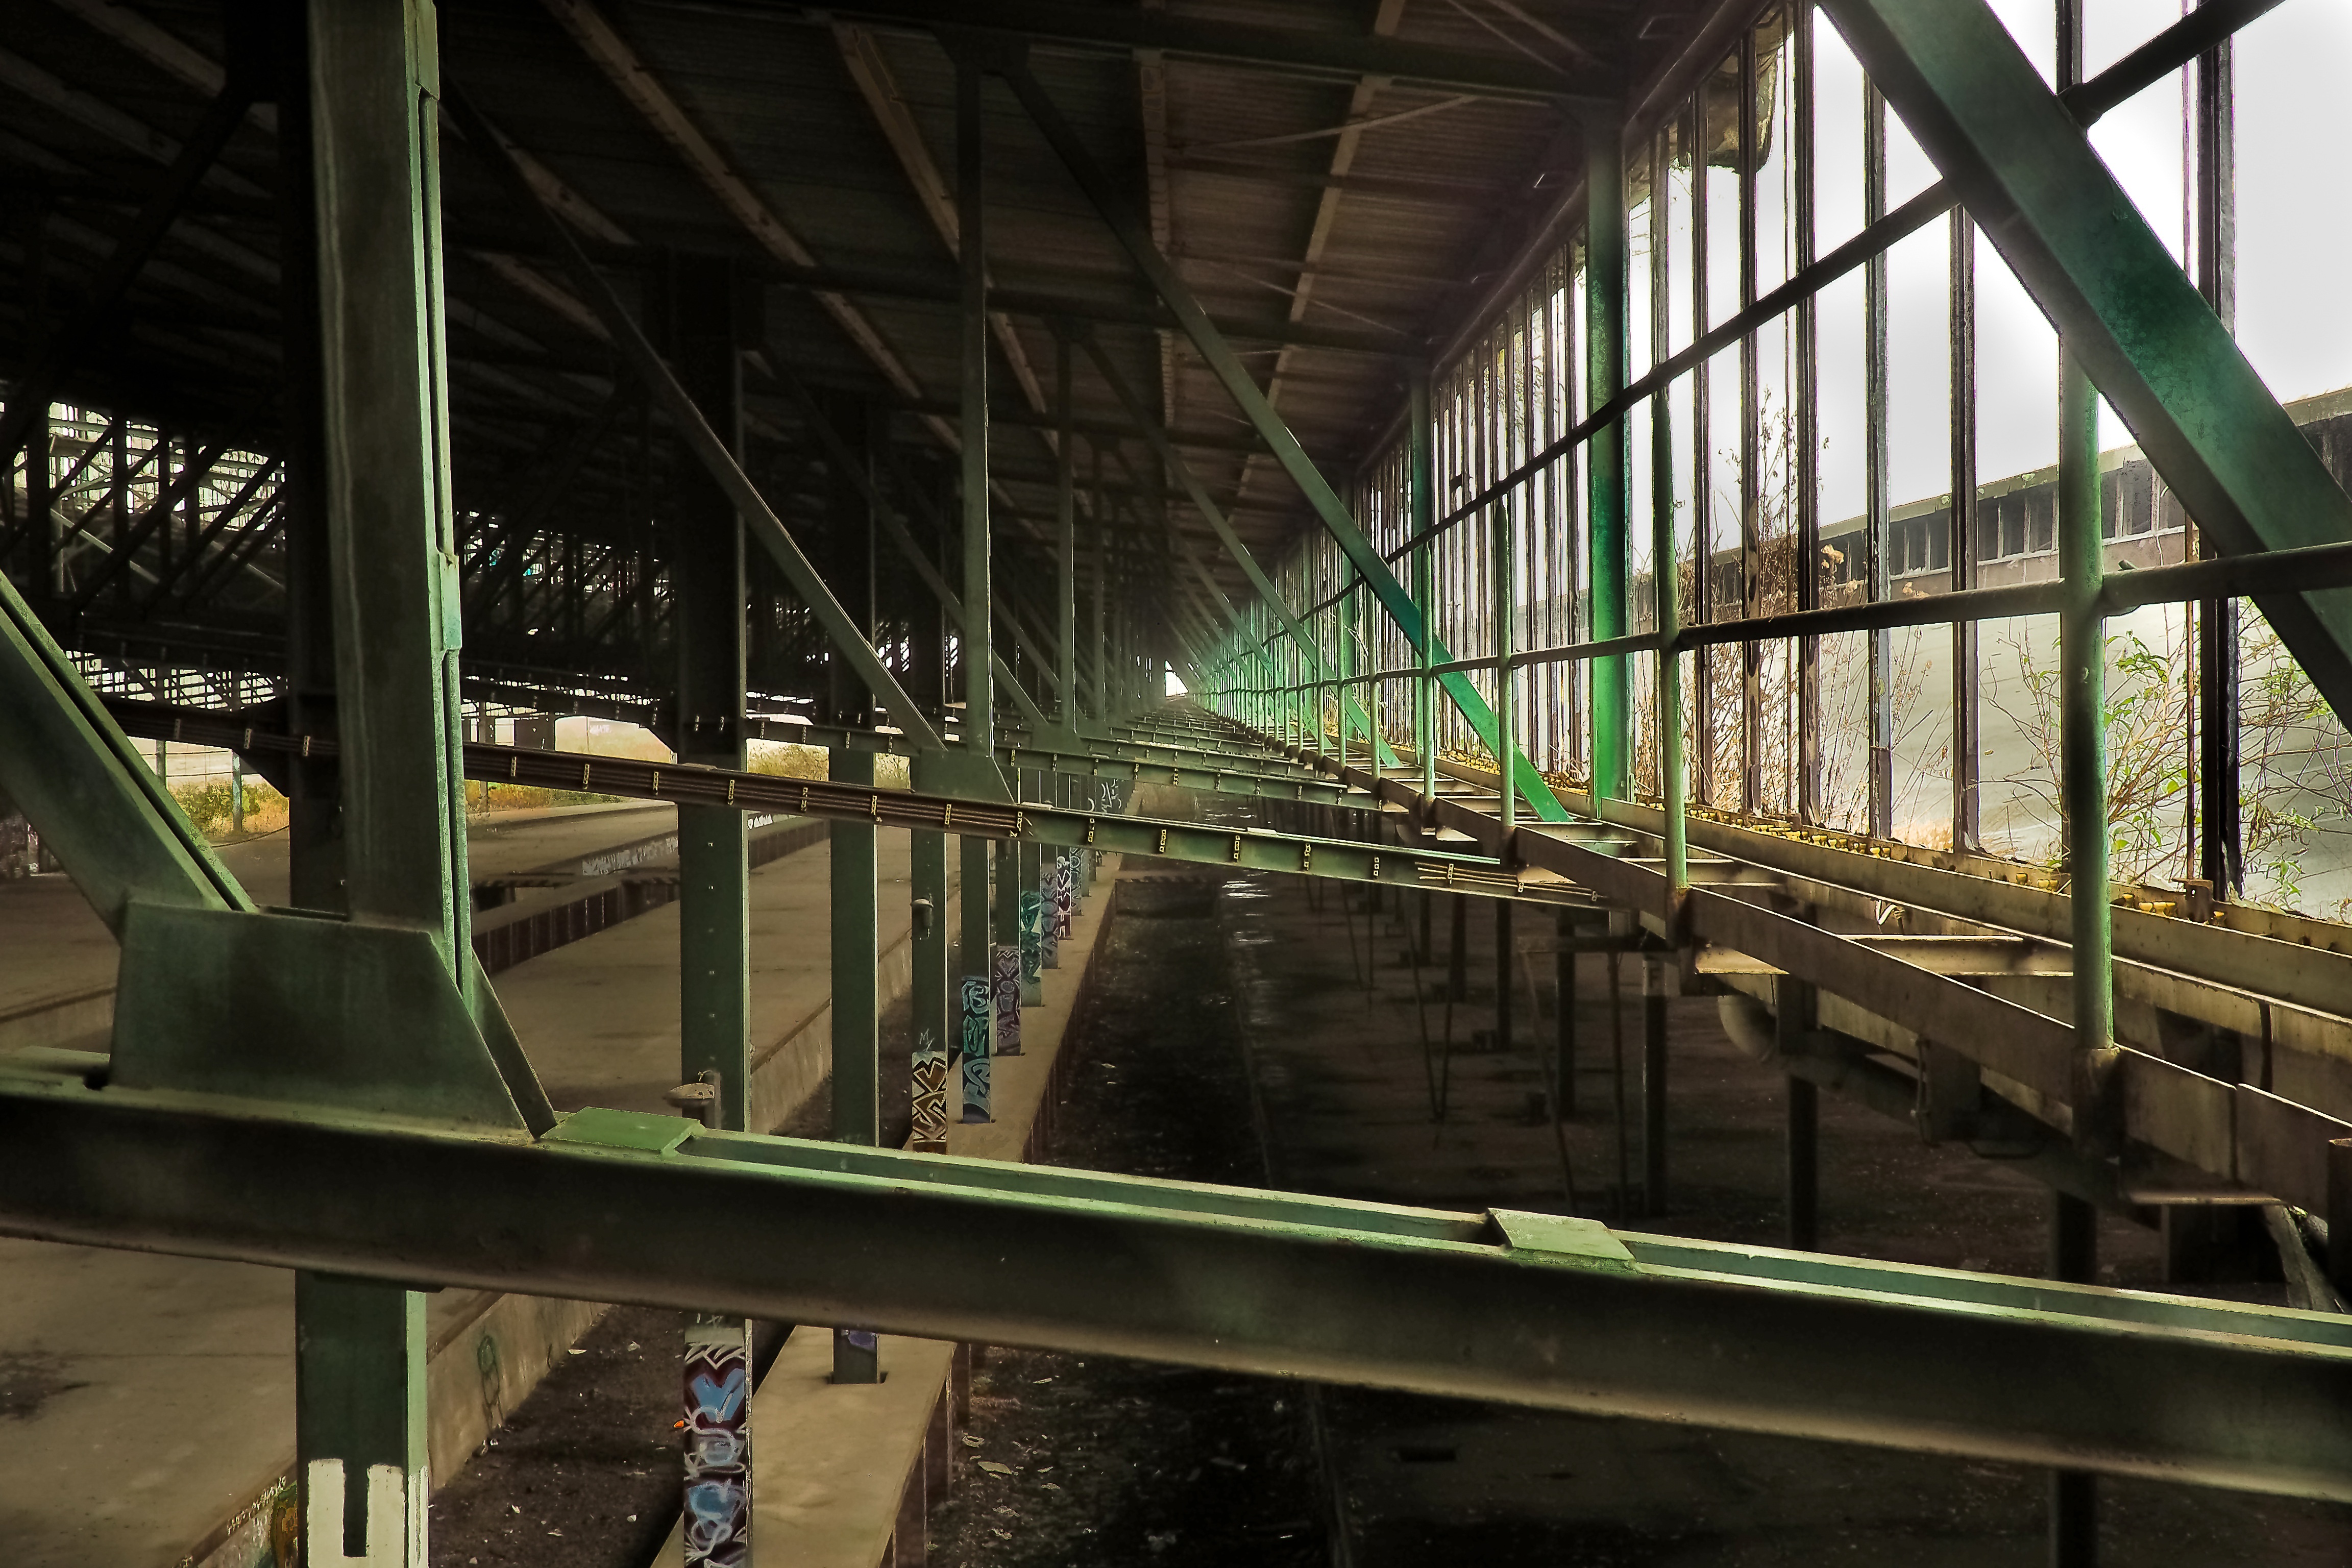
architecture, track, bridge, window, roof, building, old, train, overpass, steel, transport, construction, broken, abandoned, industry, decay, ruin, old building, graffiti, public transport, weathered, warehouse, transience, neglected, dilapidated, weird, wide, s, railway station, past, forget, transient, leave, stainless, station roof, lost places, pforphoto, break up, factory building, lapsed, old factory, ailing, old factory hall, track climb, steel beams, steel structure, run down, unused, finiteness, passed, void hall, railway depot, train hall, goods station, urban area, shipping charge hall